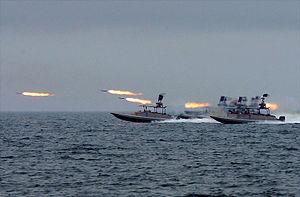
La marine du Corps des Gardiens de la révolution islamique ou la marine des gardiens de la révolution, se compose de 20.000 marines et 1.500 navires et bateaux d'attaque rapide séparés de la Marine de la République islamique d'Iran prenant le contrôle des opérations maritimes iraniennes dans le golfe Persique. La marine de l'IRGC a régulièrement amélioré ses capacités pour soutenir la guerre non conventionnelle et défendre les installations offshore, les côtes et les îles de l'Iran dans le golfe Persique.